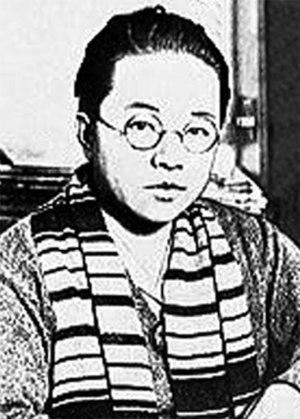
Yuriko Miyamoto, 13 février 1899 – 21 janvier 1951, est une écrivain japonaise active au cours de l'ère Taishō et au début de l'ère Shōwa. Son nom de naissance est Chūjō 中條 Yuriko.